Abdullah of Saudi Arabia

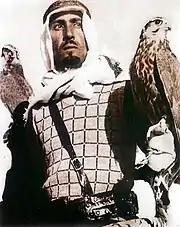
Abdullah was a falconer in his youth.

Abdullah had long been pro-American and a longtime close ally of the United States. In October 1976, as Prince Abdullah was being trained for greater responsibility in Riyadh, he was sent to the United States to meet with President Gerald Ford. He again traveled to the United States as Crown Prince in October 1987, meeting Vice President George H. W. Bush. In September 1998, Crown Prince Abdullah made a state visit to the United States to meet in Washington with President Bill Clinton. In September 2000, he attended millennium celebrations at the United Nations in New York City. In April 2002, Crown Prince Abdullah made a state visit to the United States with President George W. Bush and he returned again in April 2005 with Bush. In April 2009, at a summit for world leaders President Barack Obama met with Abdullah, while in June 2009 he hosted President Obama in Saudi Arabia. In turn, Obama hosted the King at the White House in the same month.